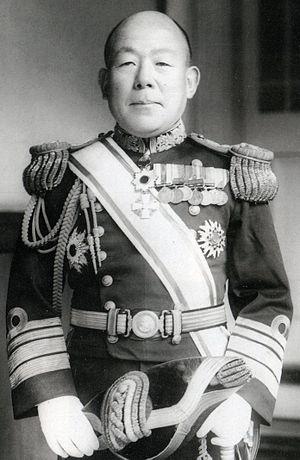
Masaichi Niimi est un vice-amiral de la marine impériale japonaise qui s'est occupé de la partie navale de la capture de Hong Kong.